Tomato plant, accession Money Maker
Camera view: tilt-top (135 deg); turntable rotation: 330 degrees
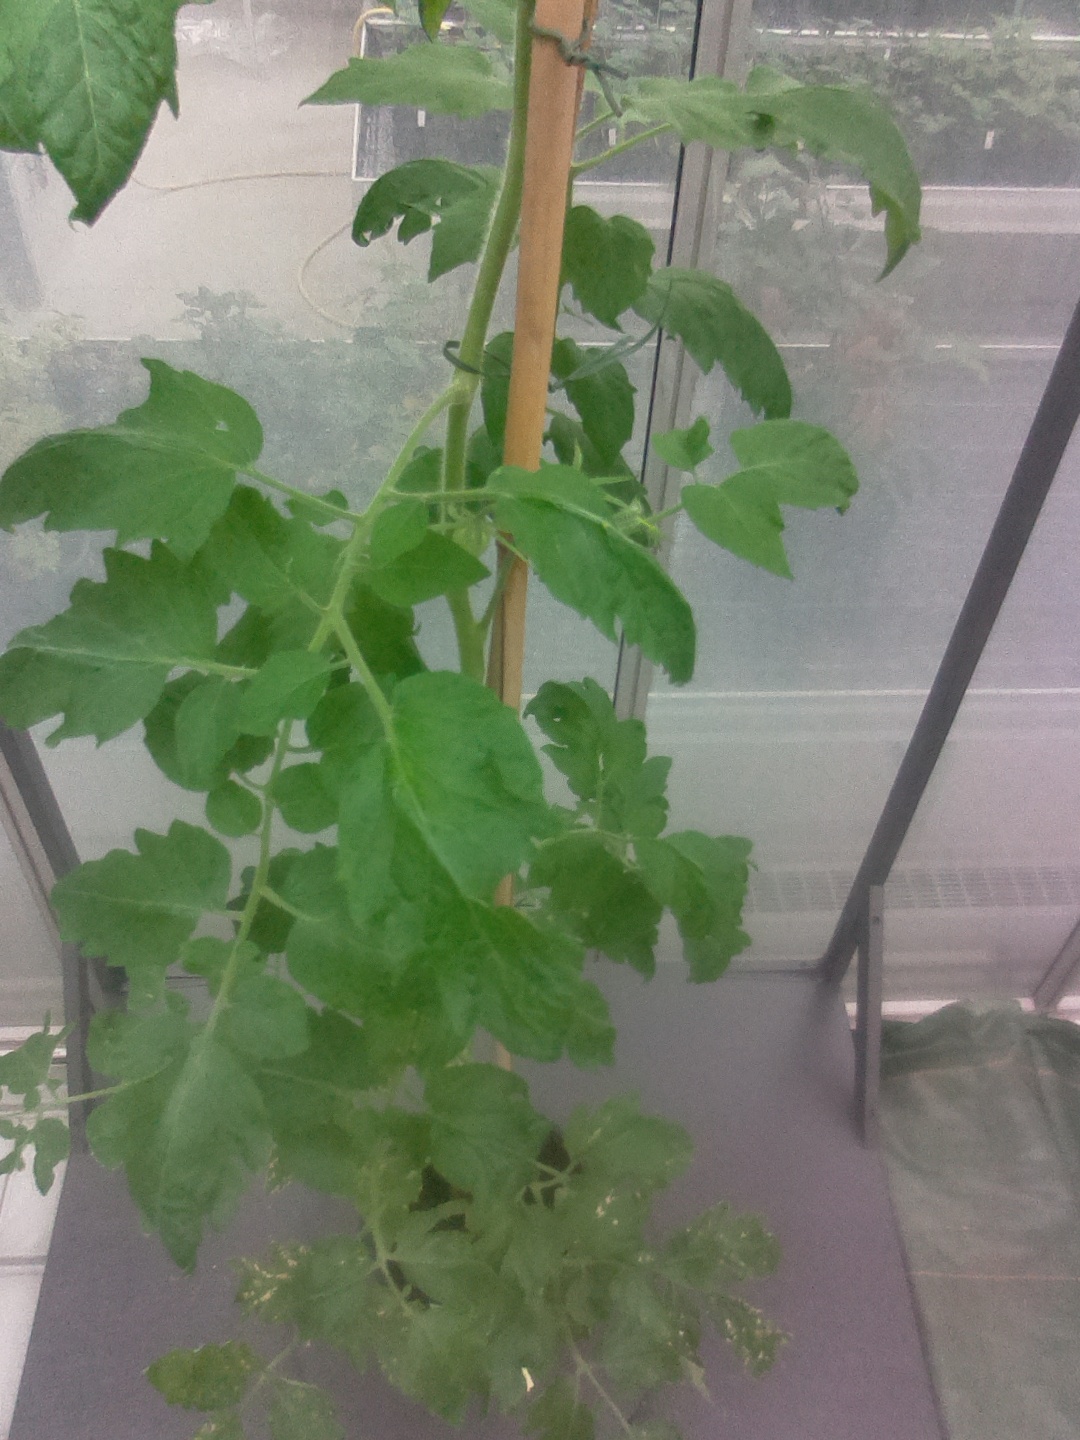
BBCH growth stage 71: 10%-20% of final fruit size